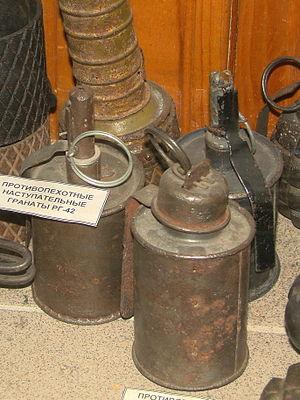
La grenade RG-42 était une grenade à fragmentation soviétique initialement introduite pendant la Seconde Guerre mondiale comme une mesure d'urgence. Elle continua à être utilisée par l'Union soviétique et ses alliés du Pacte de Varsovie dans la période d'après-guerre. Elle contenait environ 200 grammes de charge explosive dans une enveloppe cylindrique. La grenade pourrait être lancée à 35 à 40 mètres et possédait un rayon létal effectif d’environ 10 mètres. Le poids total de la grenade avec sa fusée était d'environ 500 grammes. Elle utilisait les fusées UZRG, UZRGM ou UZRGM-2 à 3,2 ou 4,2 secondes de retard, comme les grenades RGD-5, RG-41, et F1.